Landing craft

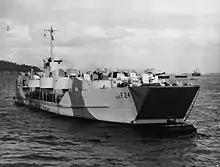
Landing Craft Flak were equipped with 20 mm Oerlikons and four QF 2 pdr "pom-poms" to defend against aircraft.

The Mark 3 had an additional midsection that gave it a length of and a displacement of 640 tons. Even with this extra weight, the vessel was slightly faster than the Mark 1. The Mk.3 was accepted on 8 April 1941. The Mark 4 was slightly shorter and lighter than the Mk.3, but had a much wider beam and was intended for cross channel operations as opposed to seagoing use. When tested in early assault operations, like the ill-fated Allied raid on Dieppe in 1942, the lack of manoeuvring ability led to the preference for a shorter overall length in future variants, most of which were built in the United States.